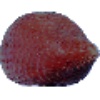
Label: Salak 1